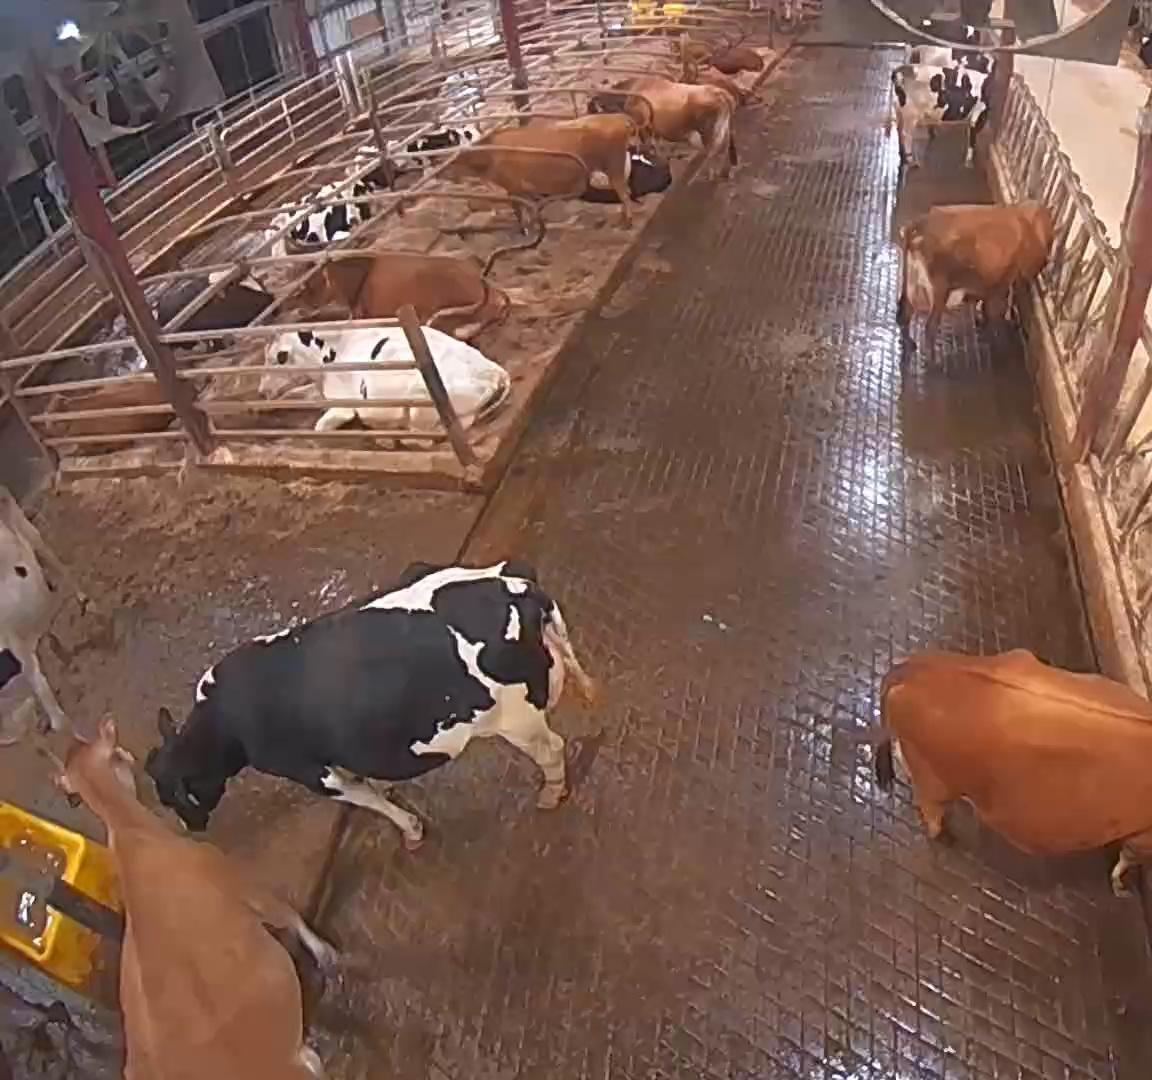
Number of cows: 17